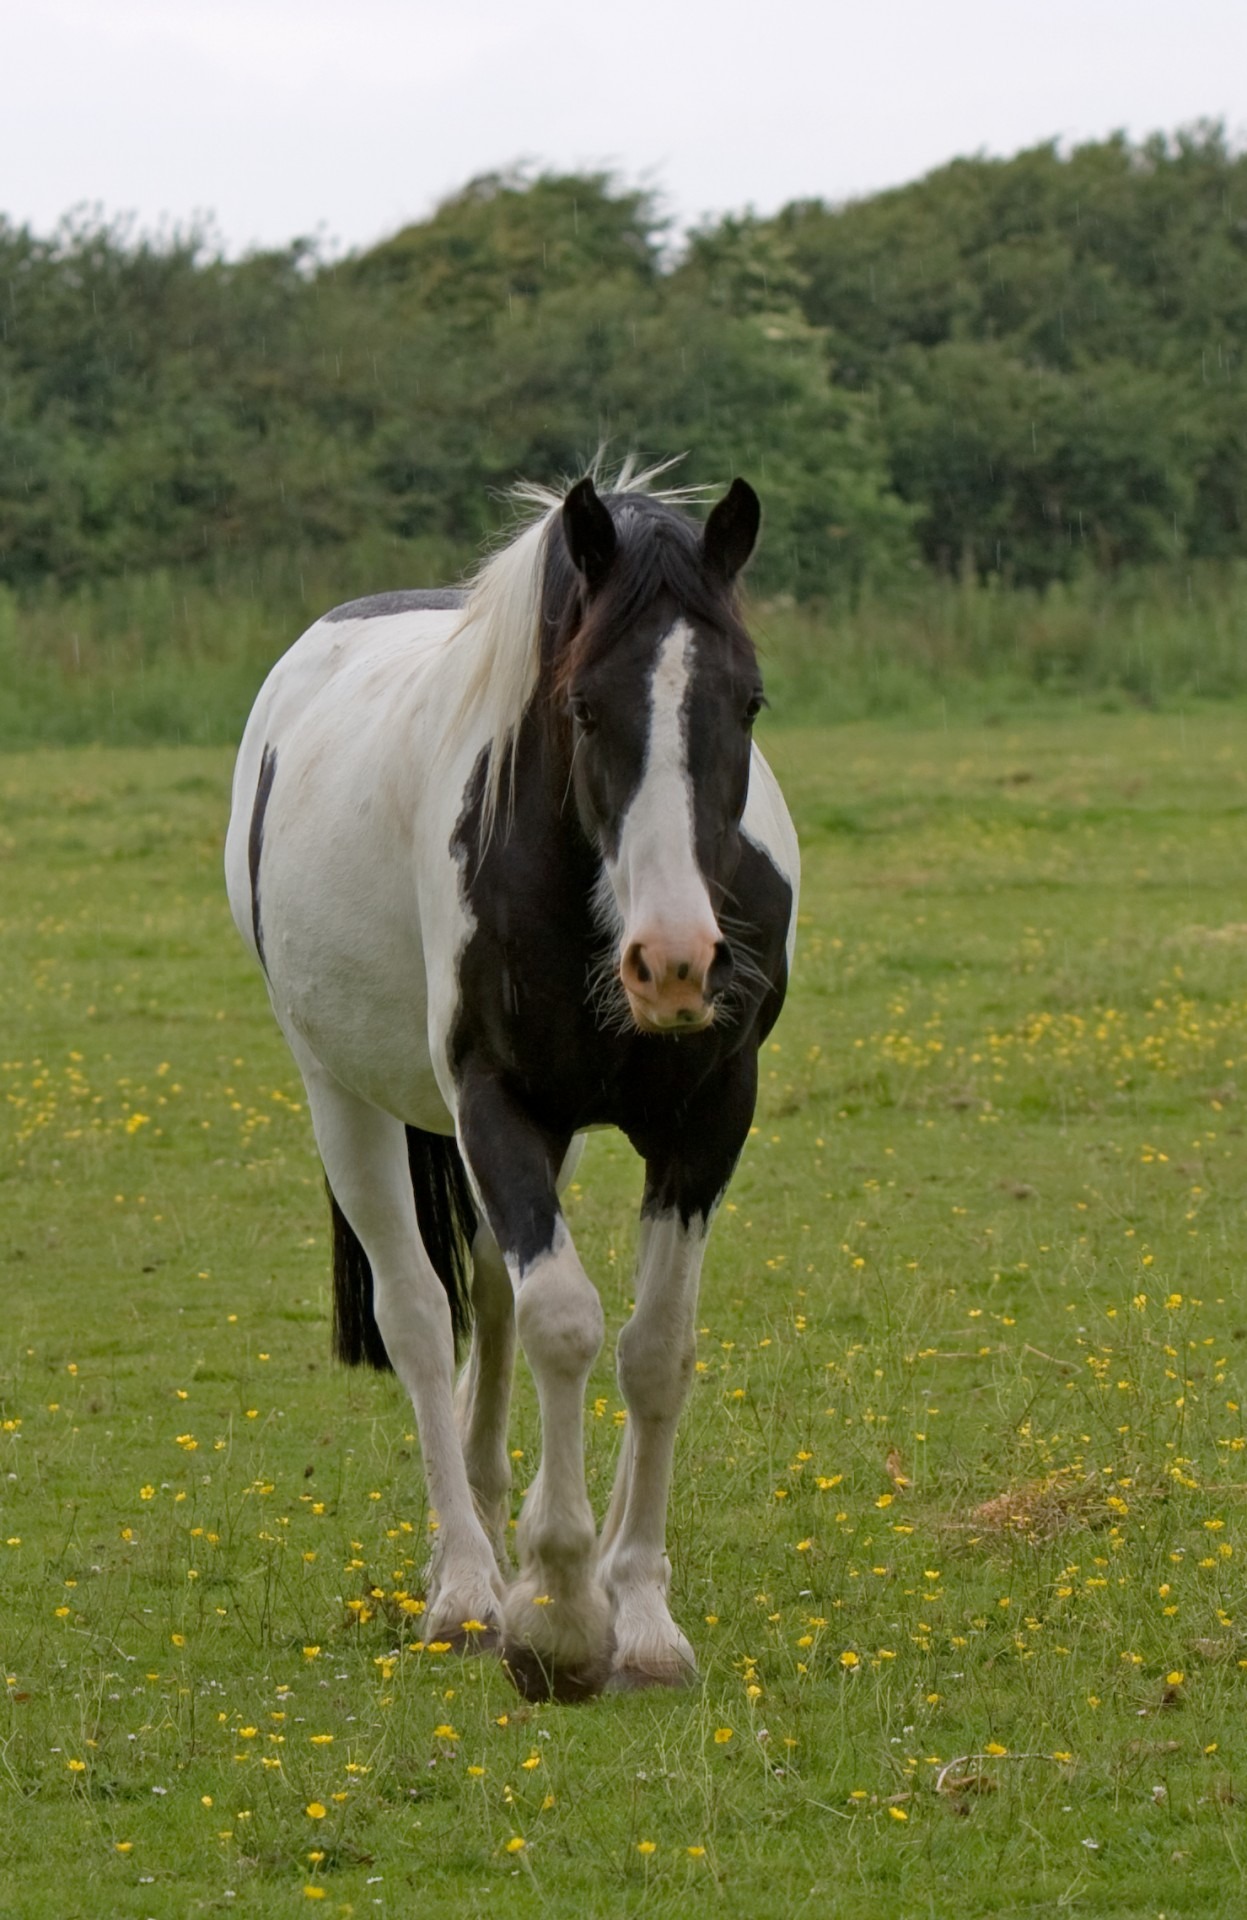
nature, grass, walking, white, field, meadow, animal, green, pasture, grazing, horse, mammal, stallion, mane, black, equine, pony, grassland, vertebrate, mare, beautiful, foal, pinto, pack animal, horse like mammal, mustang horse